Phạm Ngọc Thảo

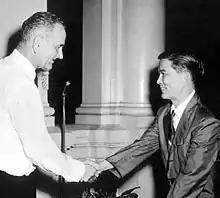
Tall Caucasian man standing in profile at left in a white suit and tie shakes hands with a smaller black-haired Asian man in a white shirt, dark suit and tie.

In 1962, Nhu began work on the ambitious Strategic Hamlet Program, an attempt to build fortified villages that would be secure zones for rural Vietnamese. The objective was to lock the VC out so that they could not operate among the villagers. Thảo supervised these efforts, and when told that the peasants resented being forcibly removed from their ancestral lands and put into forts that they were forced to build, he advised Nhu and Tuyến that it was imperative to build as many hamlets as fast as possible. This pleased the VC, who felt that Thảo's efforts were turning the rural populace against Saigon. Thảo specifically had villages built in areas that he knew had a strong VC presence. This increased the number of VC sympathisers who were placed inside the hamlets and given identification cards. As a result, the VC were able to more effectively penetrate the villages to access supplies and personnel.